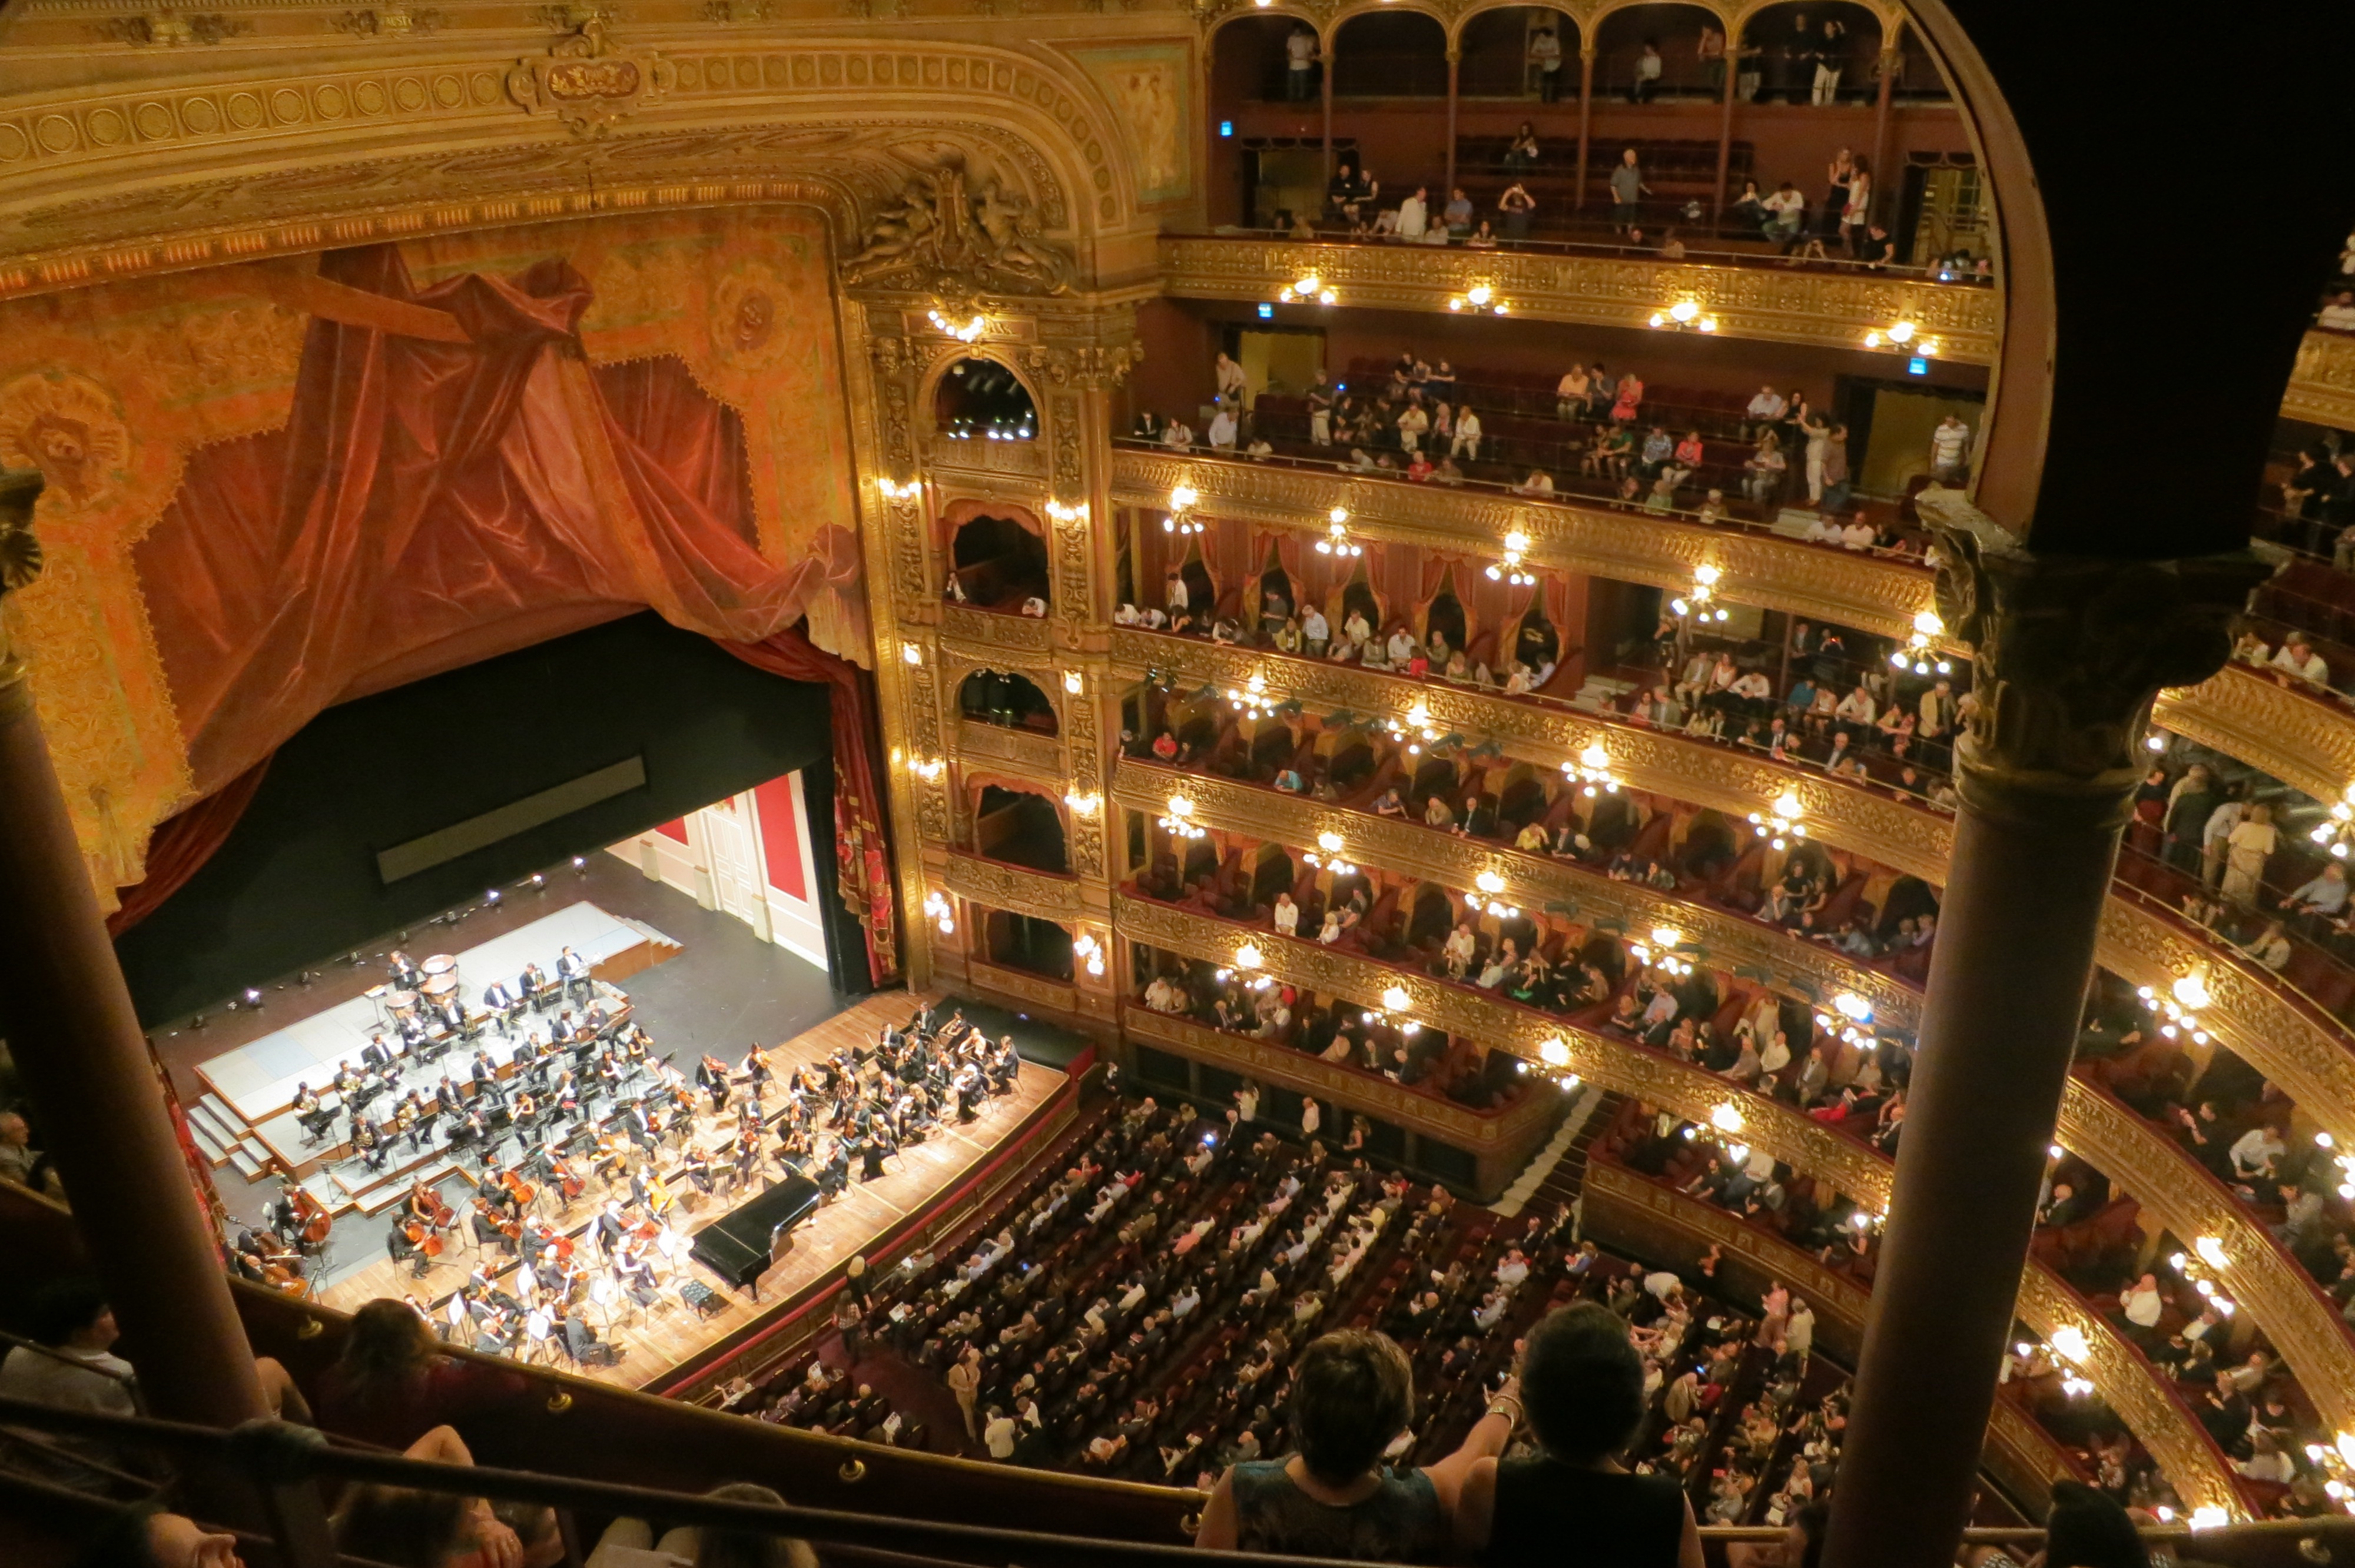
music, architecture, people, play, auditorium, crowd, concert, audience, show, opera, opera house, theatre, art, stage, classical, orchestra, musical, culture, loge, theater, argentina, seats, classic, entertainment, spectators, symphony, performing arts, buenos aires, teatro colon, argentinia